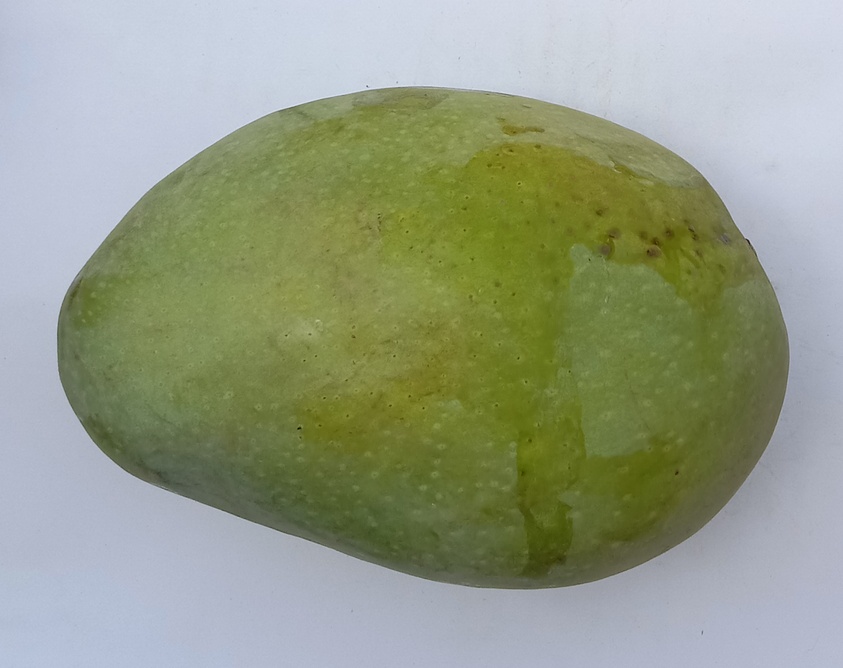
Mango variety: Fajri